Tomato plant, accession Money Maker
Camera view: vertical (180 deg); turntable rotation: 300 degrees
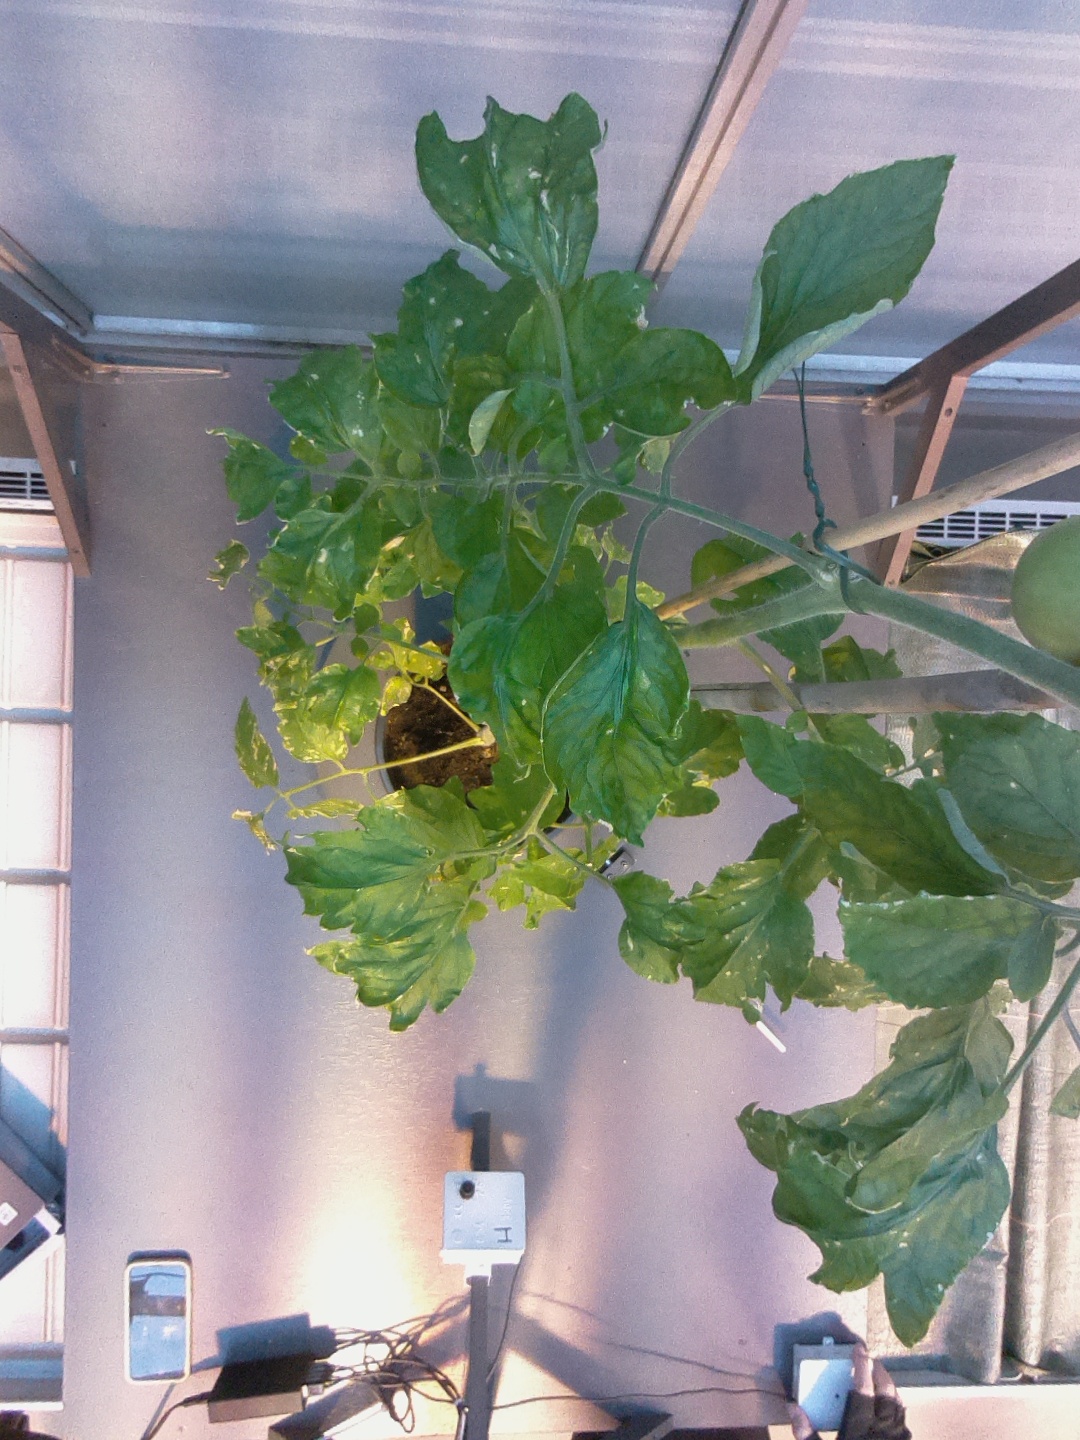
BBCH growth stage 76: 60%-70% of final fruit size